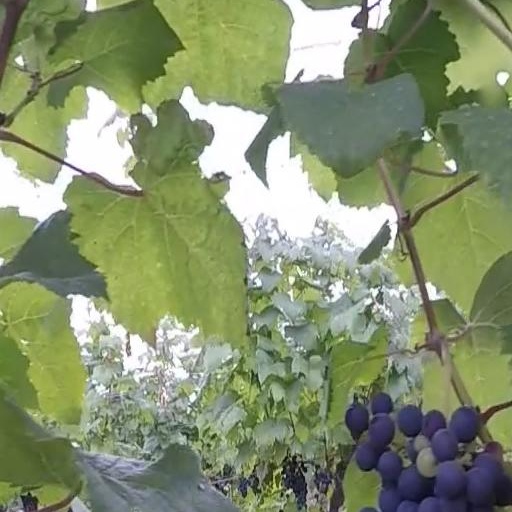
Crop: grape